Birtukan Mideksa

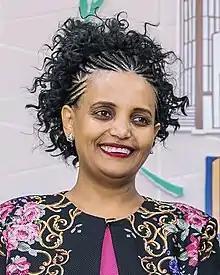
Birtukan in 2018

Birtukan Mideksa (Amharic: ብርቱካን ሚደቅሳ; born 27 April 1974) is an Ethiopian politician and former judge who has served as chairwoman of the National Election Board of Ethiopia (NEBE) from 2018 to 2023. She was the founder and leader of the opposition Unity for Democracy and Justice (UDJ) party from 2008 to 2010.